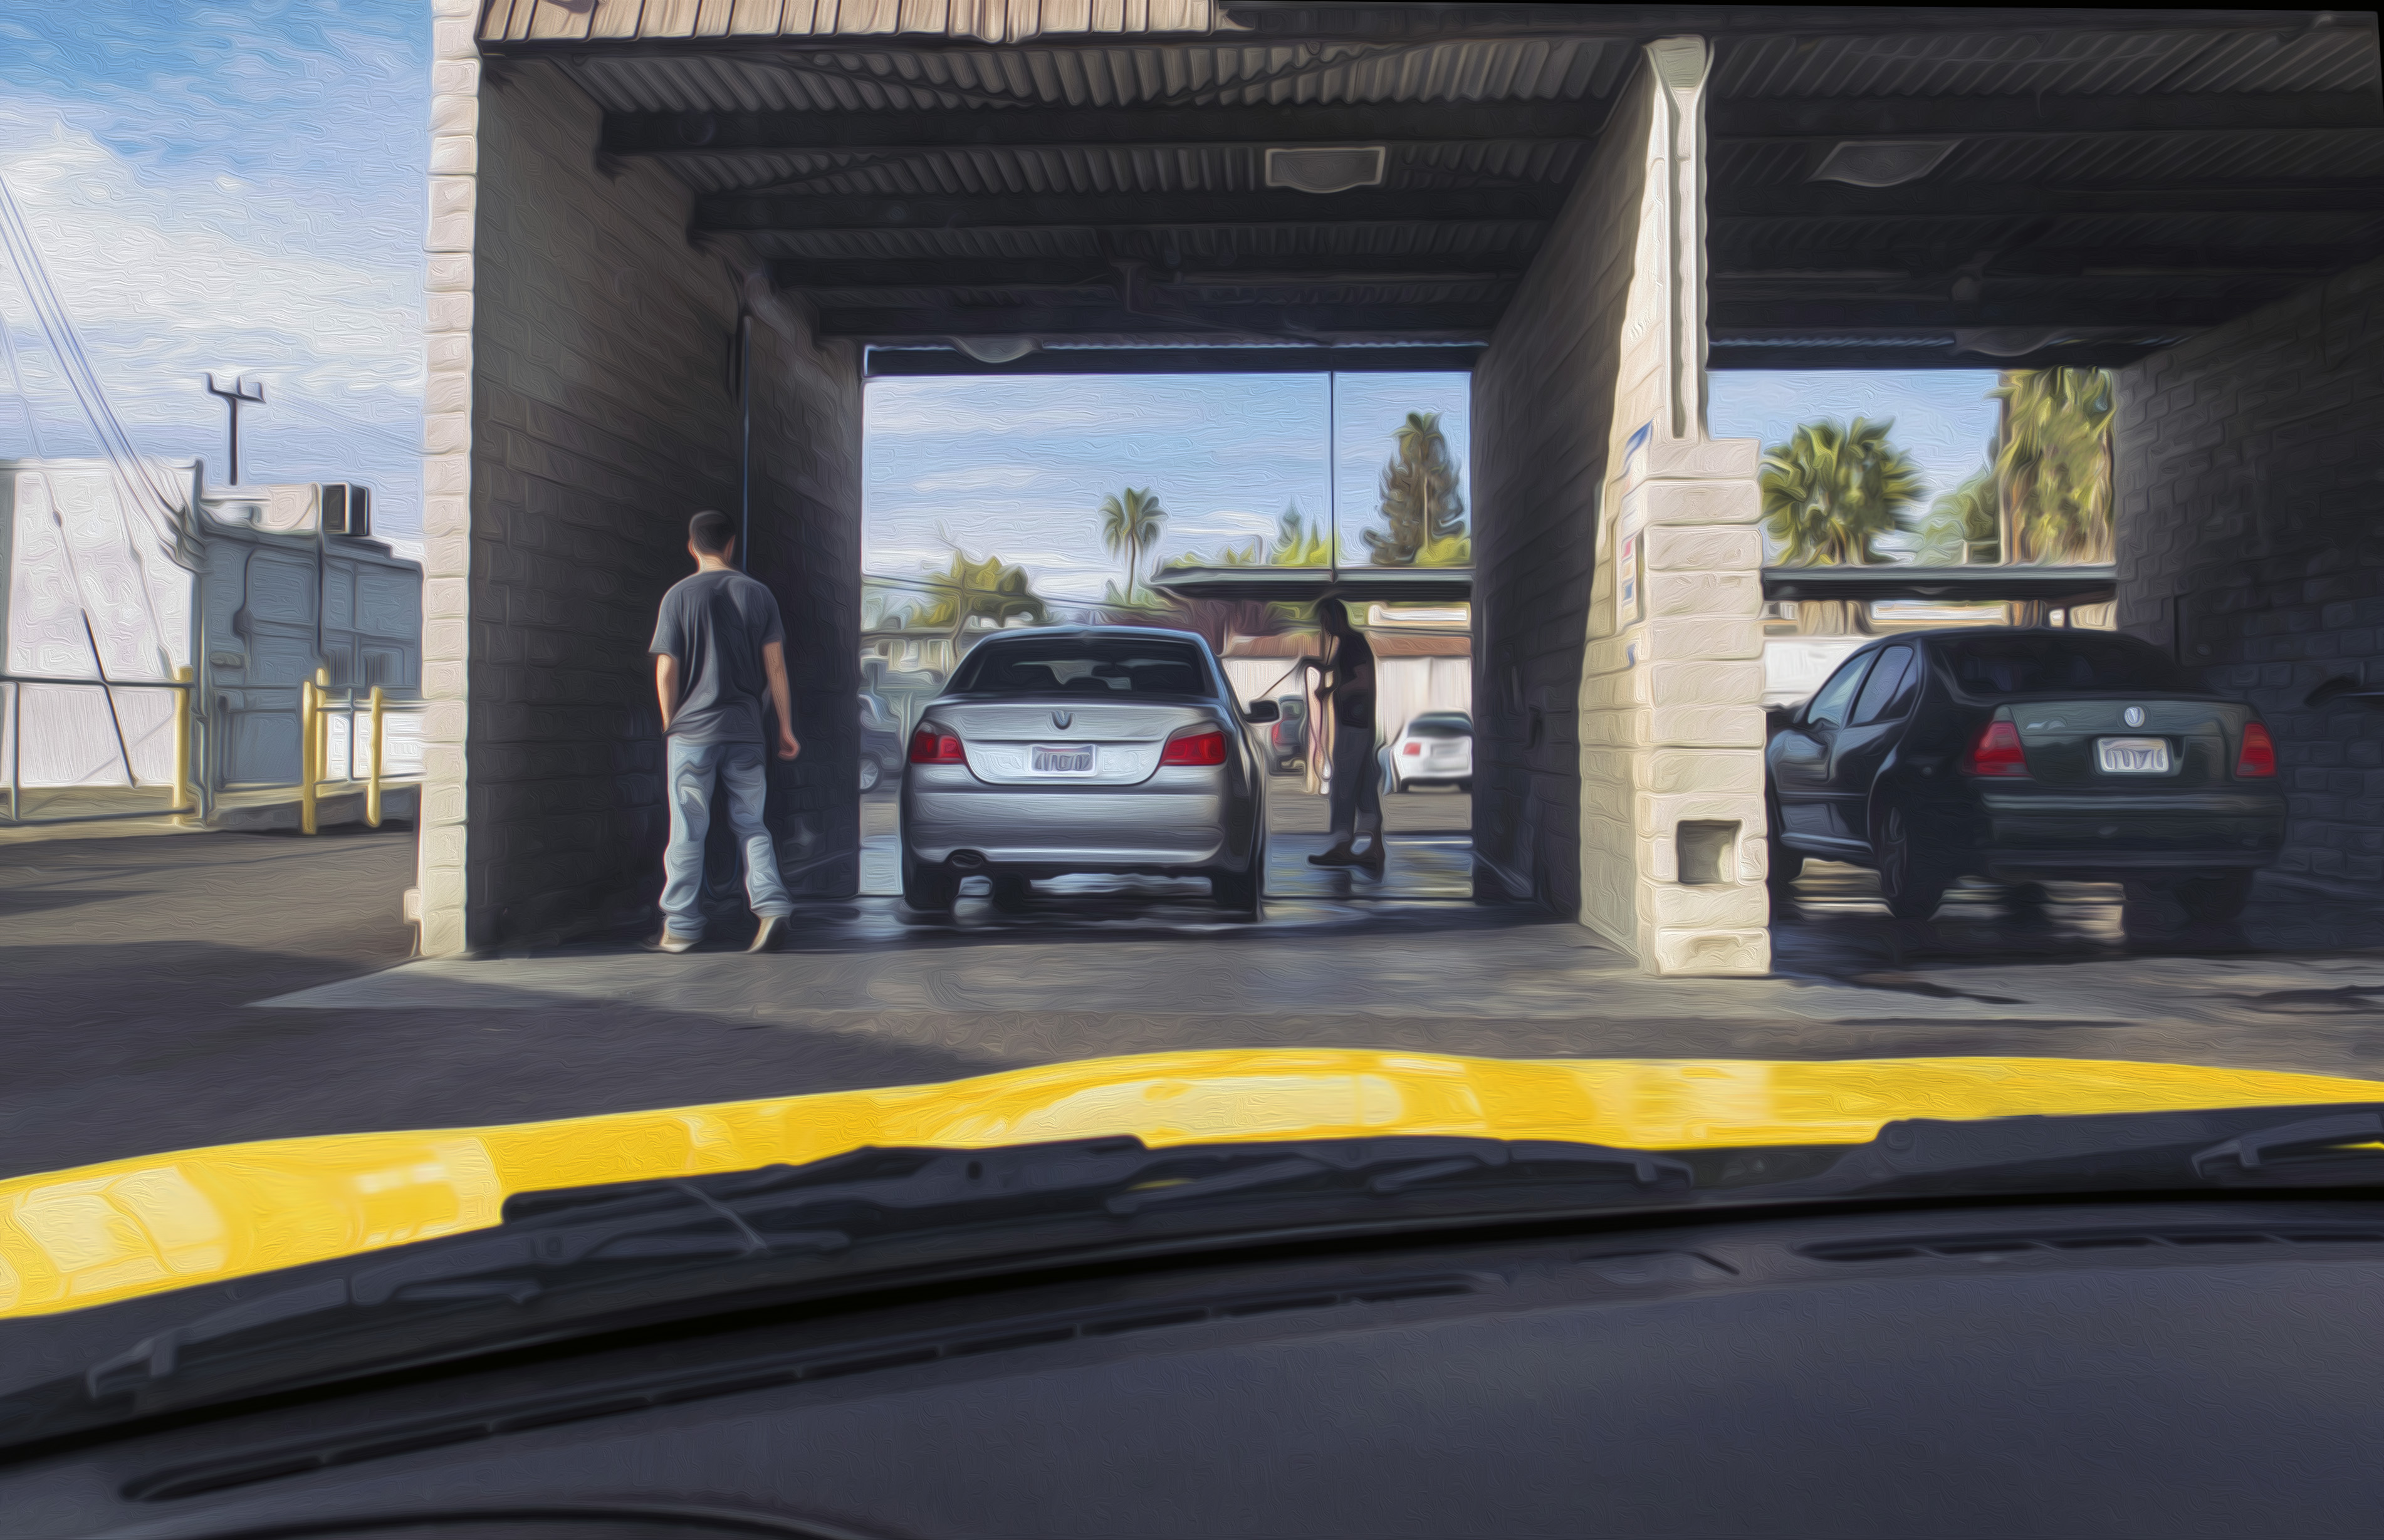
car, window, driving, parking, transport, vehicle, yellow, miata, sliderssunday, sacramento, photoillustration, robertbechtle, automotive exterior